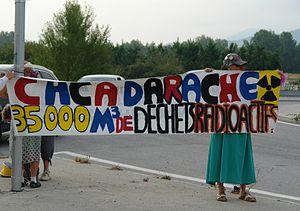
Caca-darache, 35 000 m3 de déchets radioactifs.
Le centre d'études de Cadarache est le plus grand centre de recherche et développement en Europe sur l'énergie nucléaire, les nouvelles technologies de l'énergie et la biologie végétale. Il comprend 19 installations nucléaires de base et une installation de base secrète et emploie en moyenne 5 000 personnes¹, dont 2 400 salariés du CEA. Le reste de l'effectif est constitué d'agents d'ORANO, de l'Institut de radioprotection et de sûreté nucléaire, et de celui des divers sous-traitants. En outre, le CEA reçoit environ 9 000 visiteurs par an ainsi que 700 stagiaires universitaires et scolaires.